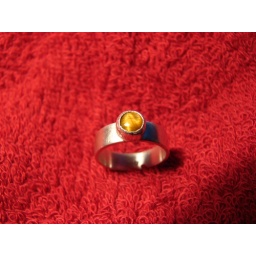
Tiger eye, bezel set in silver (very rough bezel) tiny 4mm stone hard to work with!